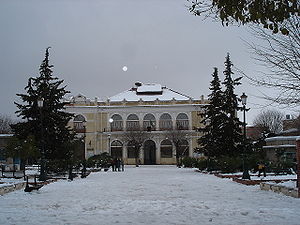
Batna
Batna er en by i det nordlige Algeriet, med et indbyggertal på cirka 286.000. Byen er hovedstad i Batna-provinsen.